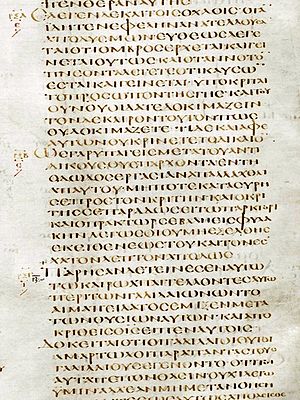
Codex Alexandrinus
Codex Alexandrinus Lukas 12:54-13:4
Codex Alexandrinus er et bibelhåndskrift fra det 5. århundrede og er sammen med Codex Sinaiticus og Codex Vaticanus blandt de ældste og mest komplette bibelmanuskripter fra antikken. Det har navn efter byen Alexandria i Egypten, hvor det optræder første gang, og hvor det også formodes at være skrevet.